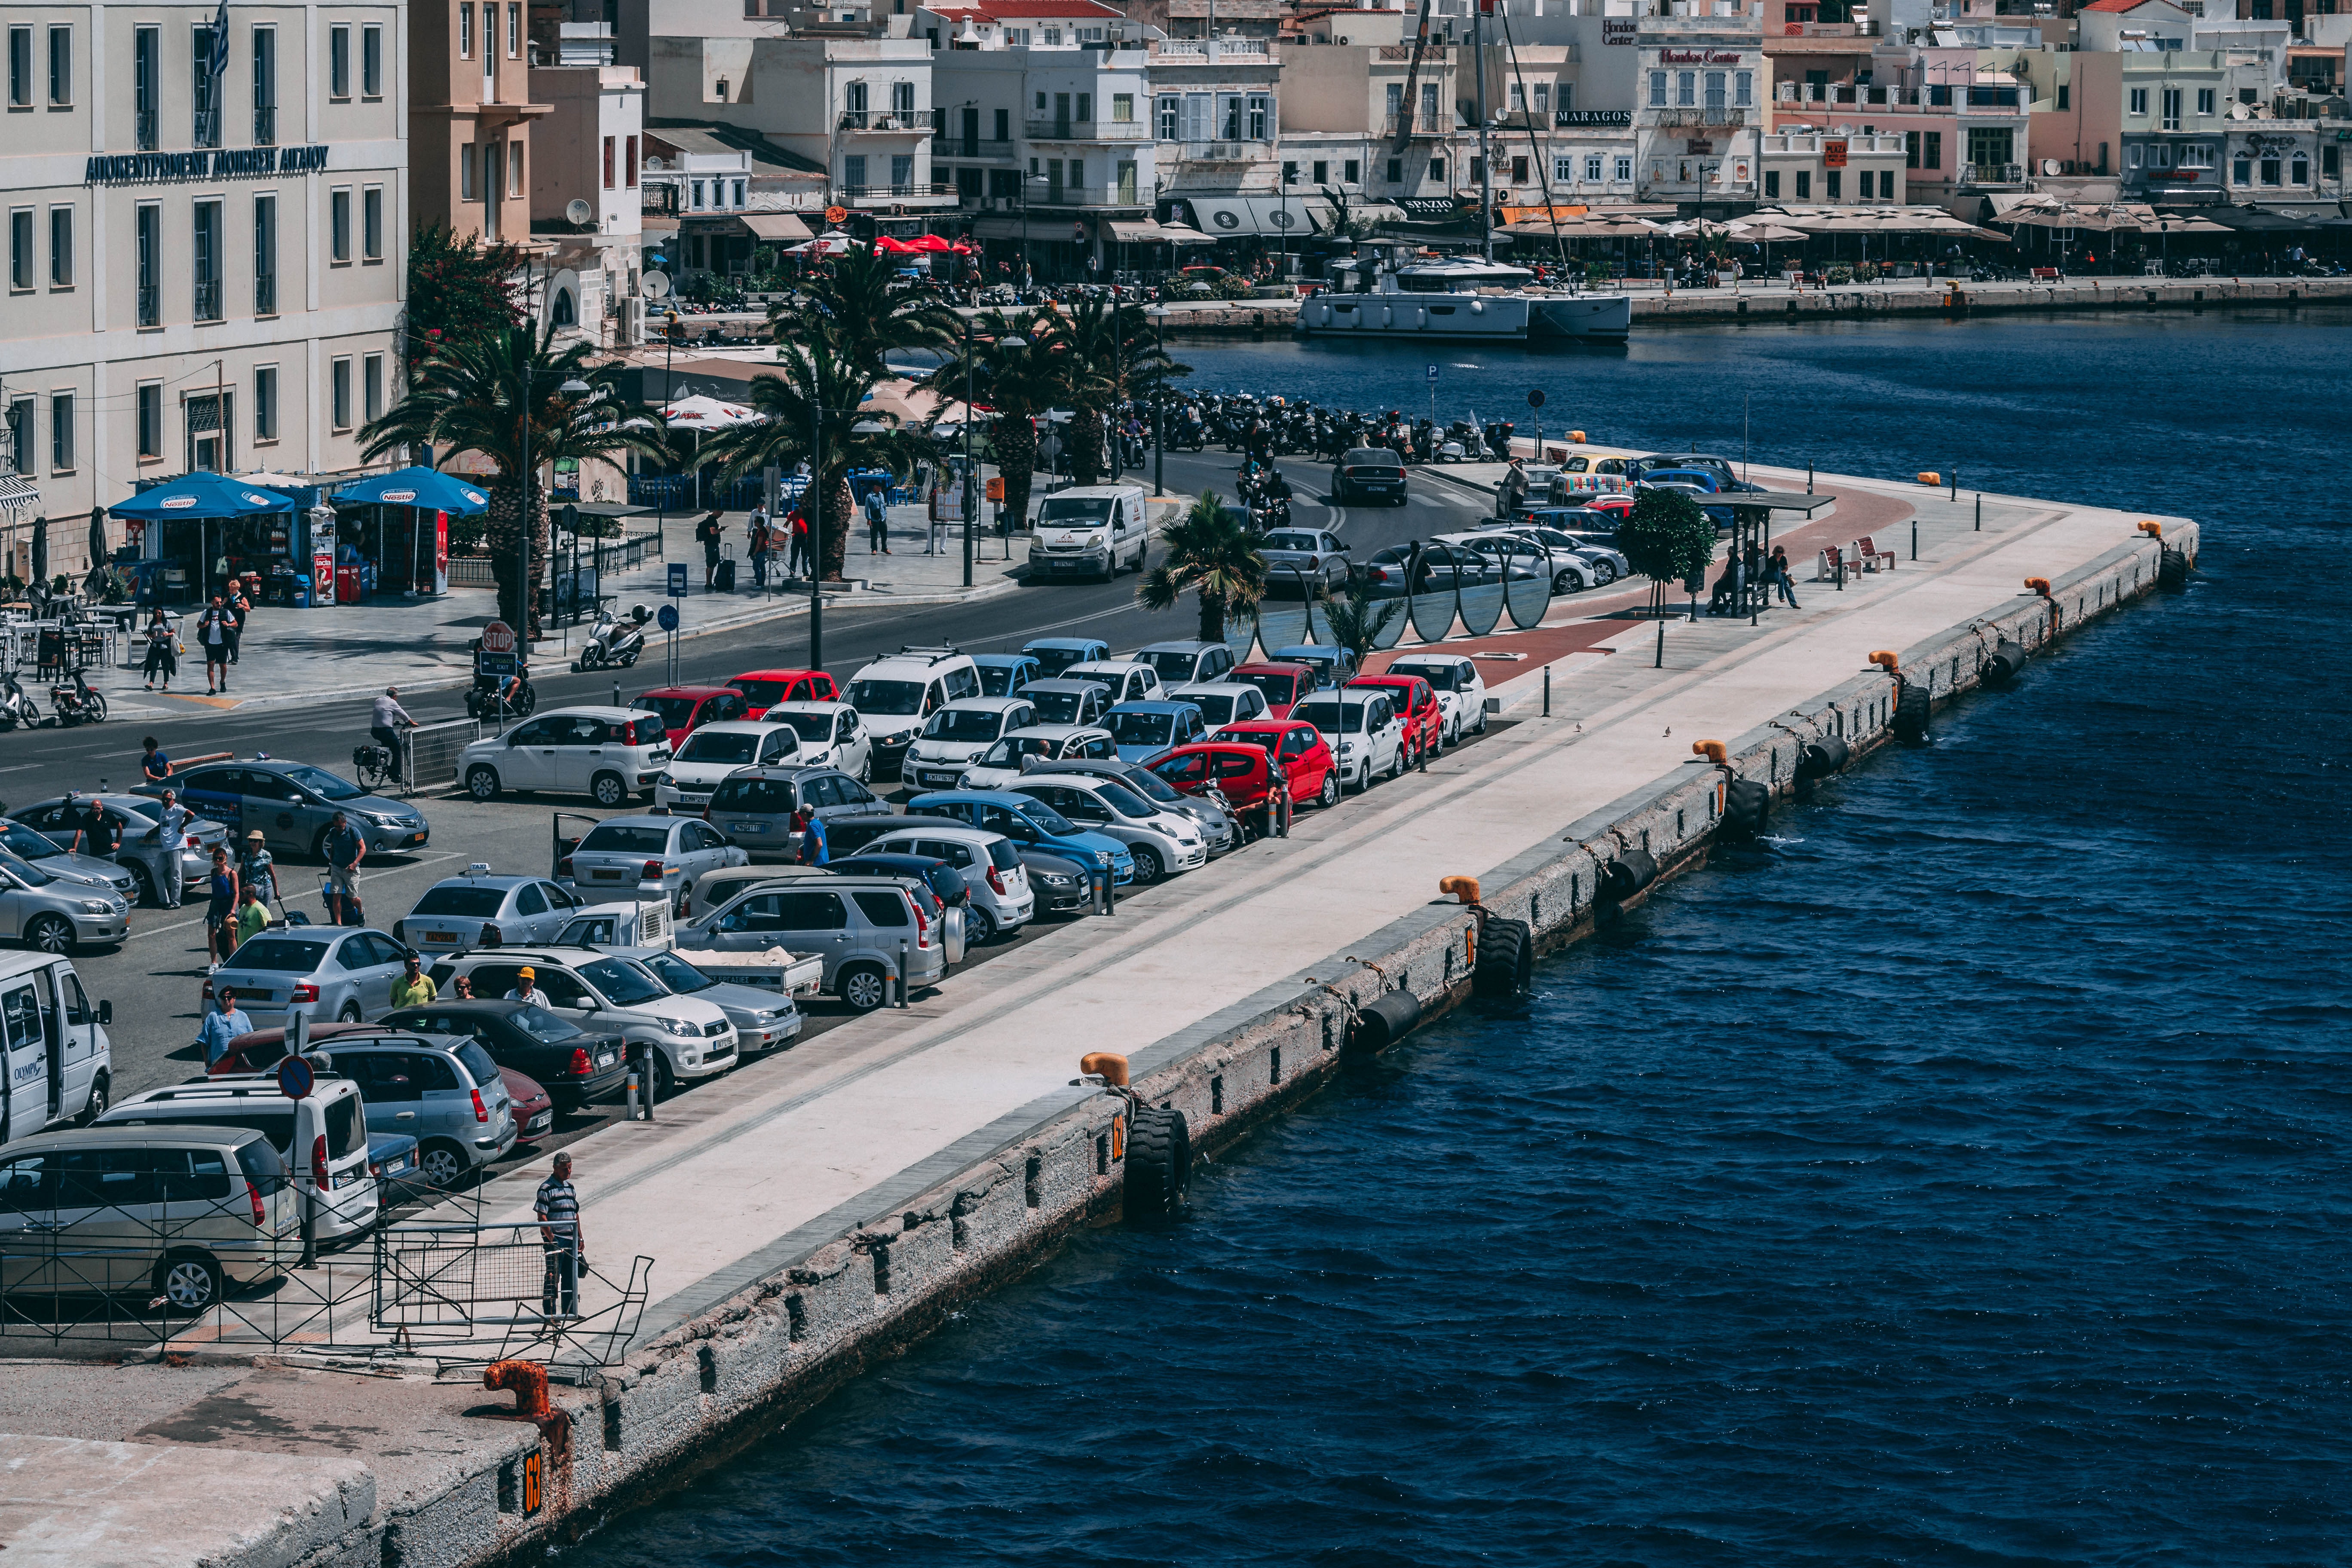
waterway, urban area, transport, city, boat, vehicle, marina, port, metropolitan area, harbor, channel, architecture, tourism, vacation, metropolis, watercraft, building, dock, sea, nonbuilding structure, traffic, water transportation